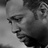
Emotion: sad